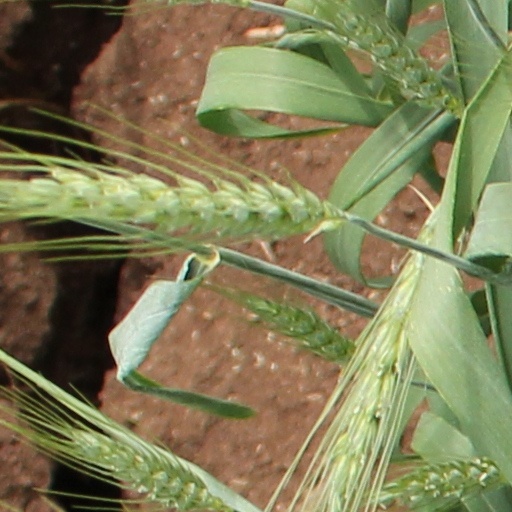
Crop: wheat